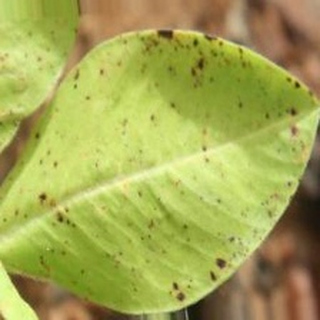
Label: groundnut_late_leaf_spot